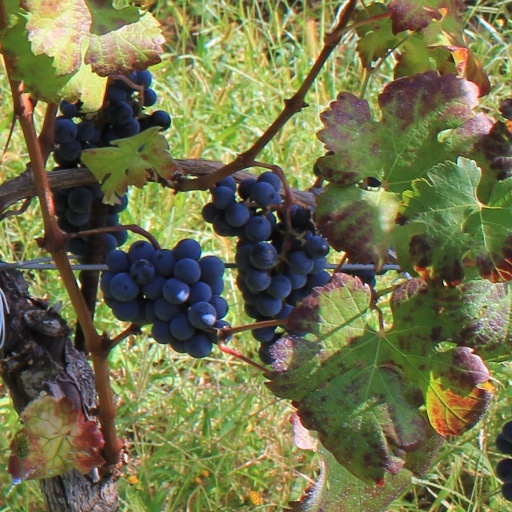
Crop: grape